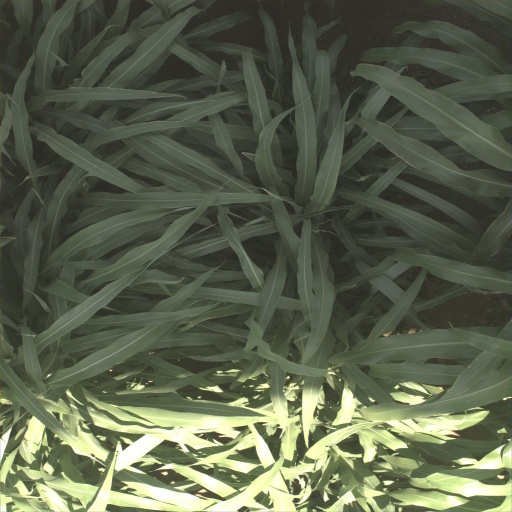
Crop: sorghum